Stewart Library

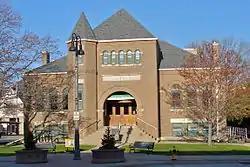

The Stewart Building, formerly home to Stewart Library and current home to the Grinnell Area Arts Council, is a historic building located in Grinnell, Iowa, United States. Joel Stewart was a farmer, banker, and state legislator who was known for his philanthropic activities. Included in these activities was the organization and construction of a public library for Grinnell. He planned for the structure, superintended the construction, and turned it over to the city free and clear. The library was dedicated on May 9, 1902. The three-story, brick building follows the Romanesque Revival style, and contains of space. It served the community as the public library from the time it opened until November, 2009, when the library moved to the new Drake Community Library located at 930 Park Street. In 2009 the Grinnell Area Arts Council entered into an agreement with the city to rent the building once the new library building was completed. They took ownership of the building in July 2013 with the understanding that they would make the necessary infrastructure improvements. The meeting room on the top floor was converted into the Loft Theatre, and it opened in August 2014. It was listed on the National Register of Historic Places in 1976.